S. R. Nayak

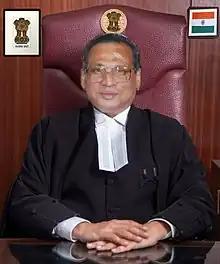

Subray Rama Nayak (1 January 1944 – 18 May 2025) was an Indian judge. He was elevated to the high court of Karnataka state, India, on 25 February 1994, and subsequently sworn in as judge of the high court of Andhra Pradesh state, India, on 21 March 1994. He was transferred back to Karnataka High Court and was sworn in as a Judge of Karnataka High Court on 2 January 2003. He was the acting chief justice of Karnataka High Court from 20 October 2004 to 19 November 2004.